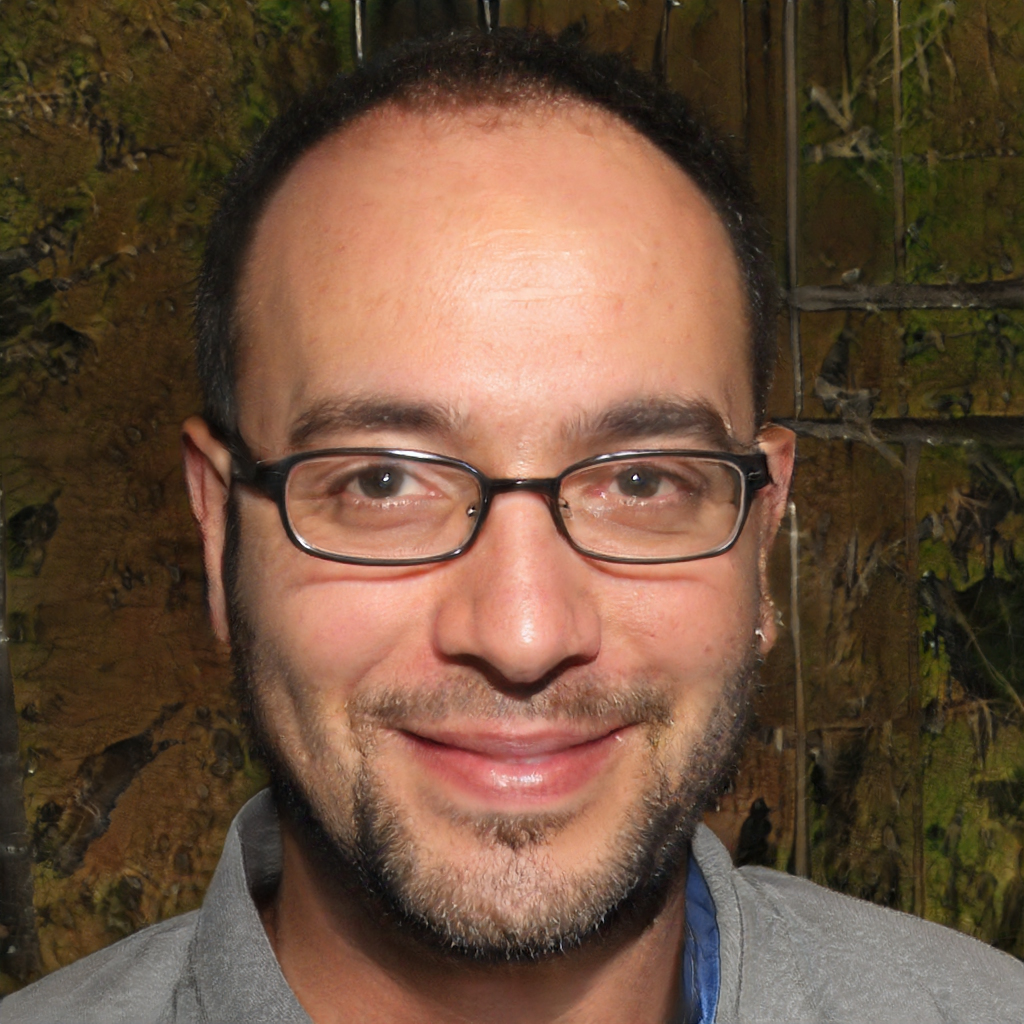
Portrait style: Real Portrait